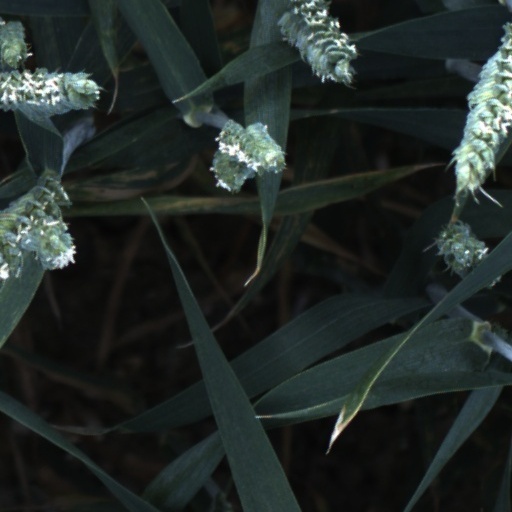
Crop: wheat